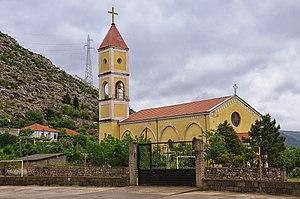
L'église Sainte-Marie de Vau i Dejës est une église catholique située à Vau i Dejës, dans la préfecture de Shkodër, en Albanie. Elle est protégée comme Monument culturel d'Albanie.